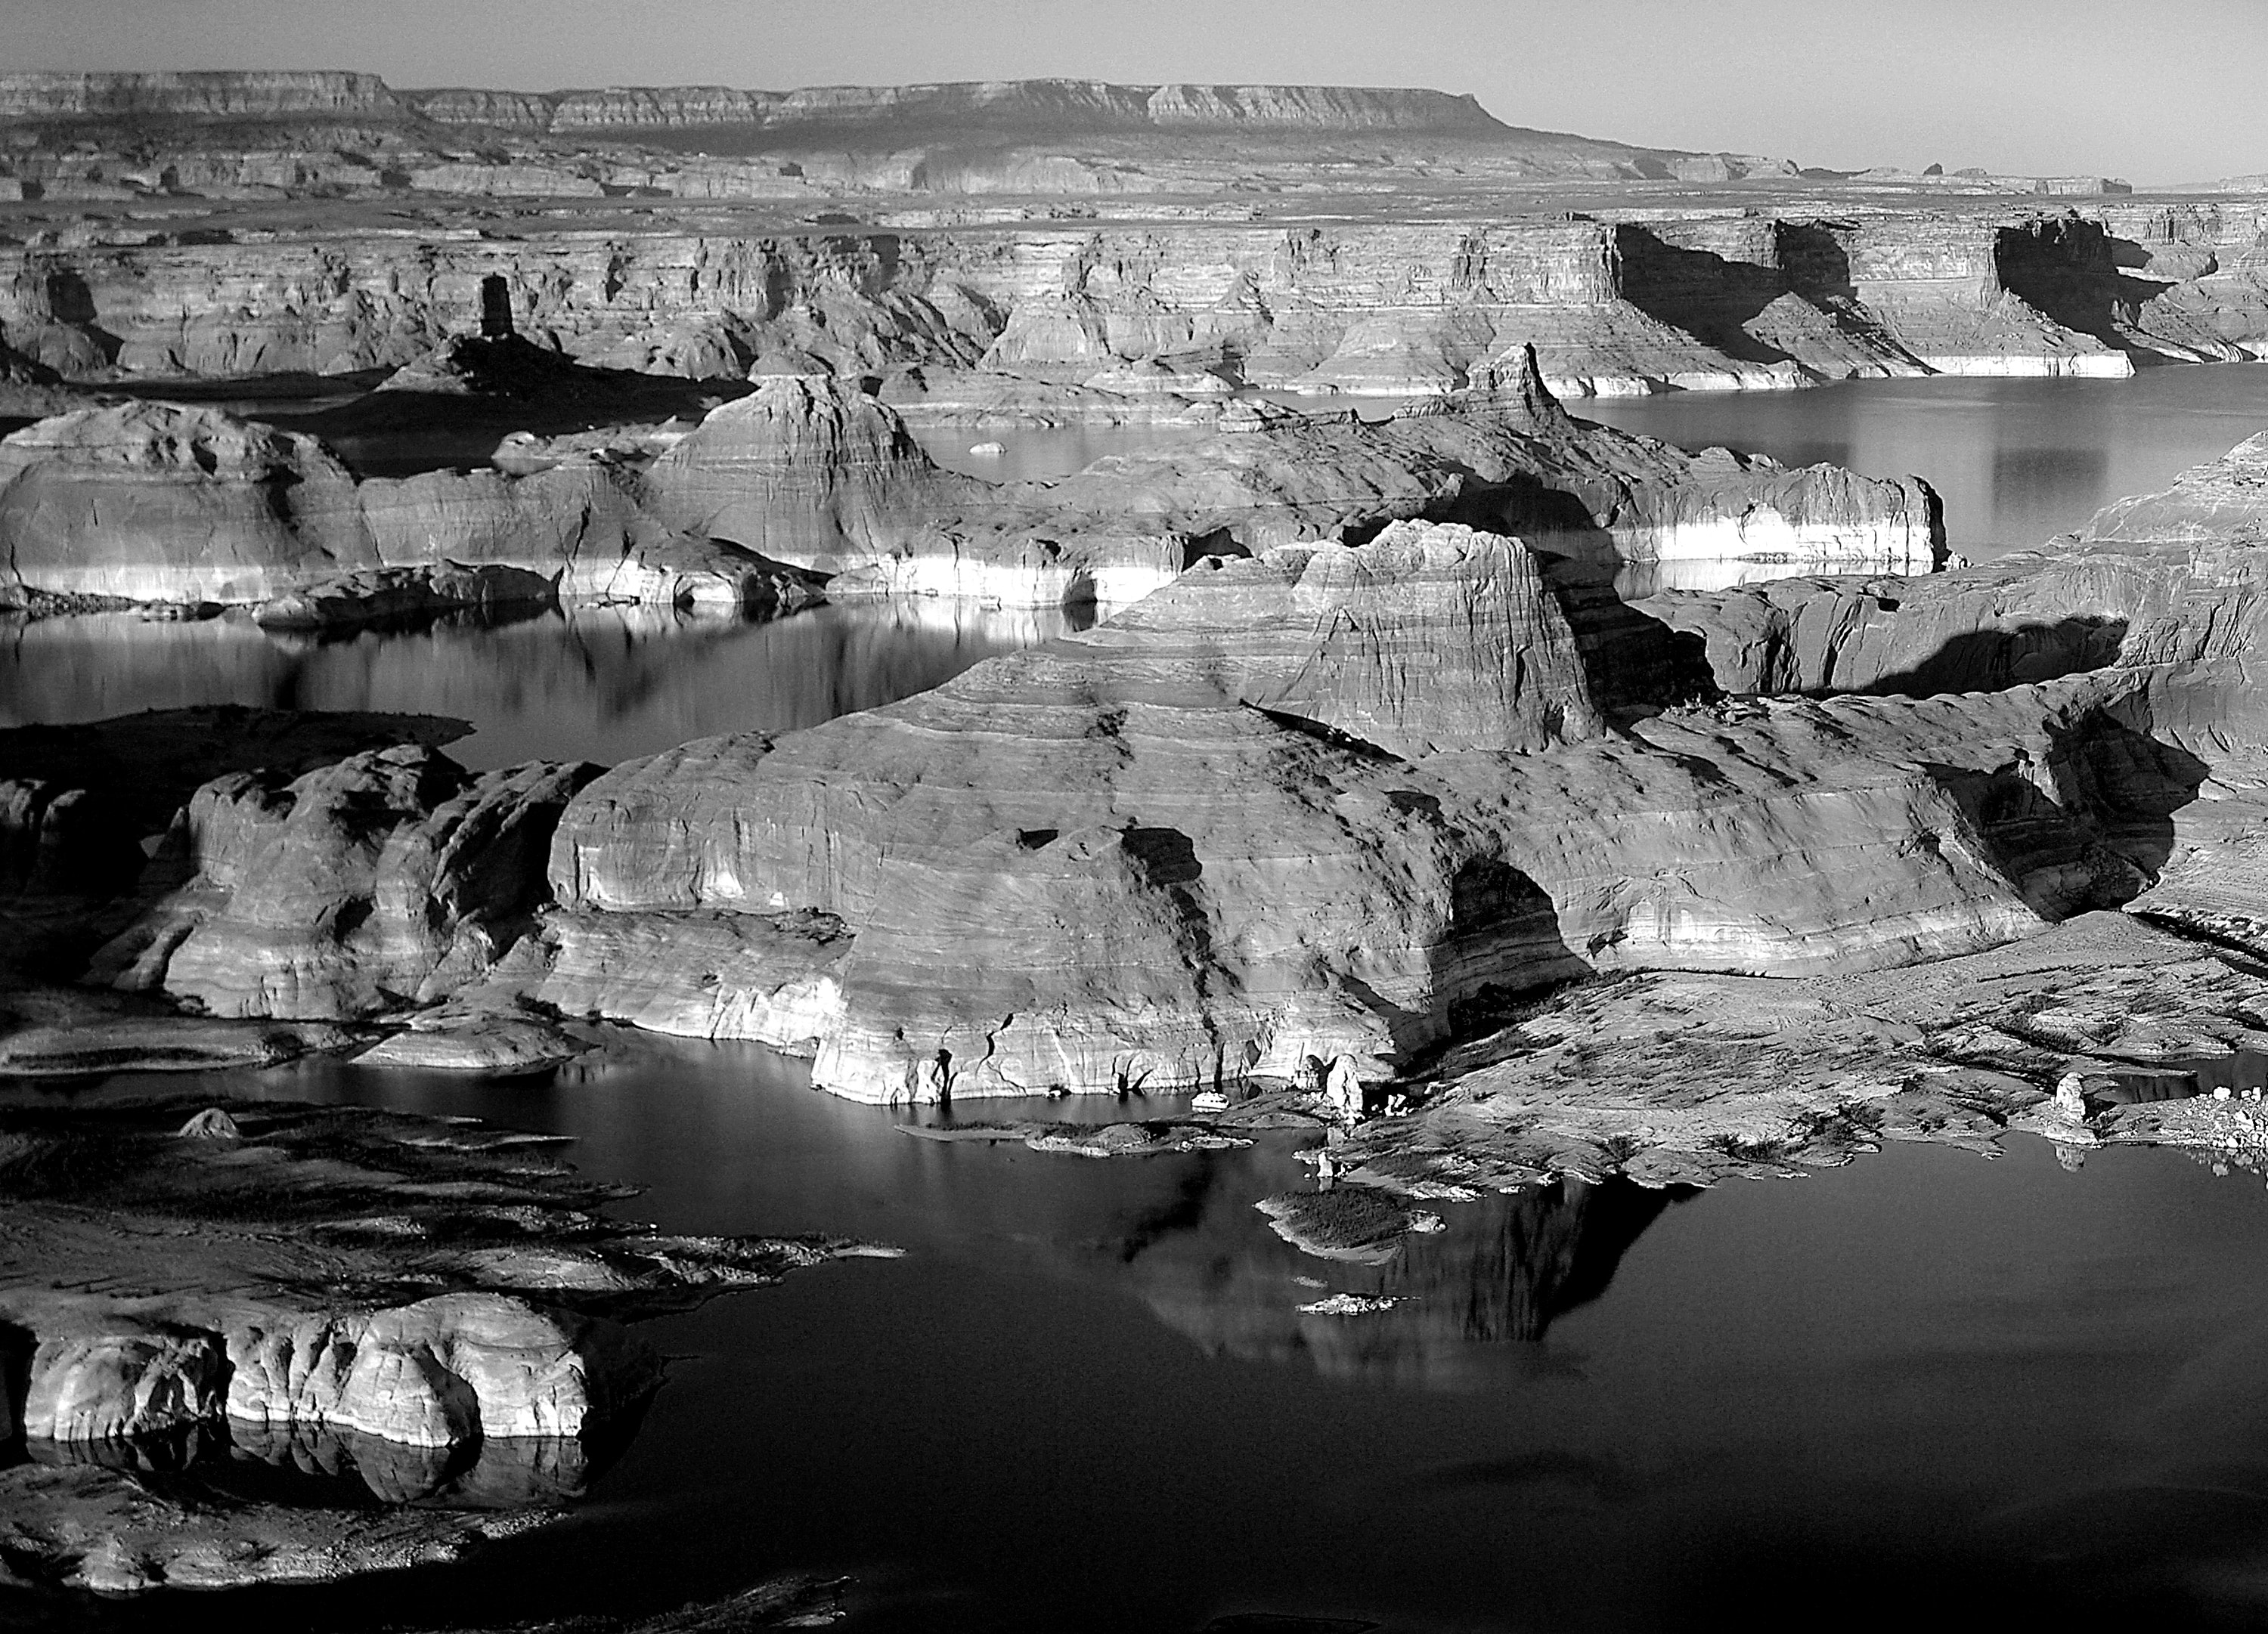
black and white, water, formation, monochrome photography, ice, rock, photography, monochrome, stock photography, geology, freezing, reflection, world, badlands, winter, watercourse, landscape, ice cap